Underwater hockey

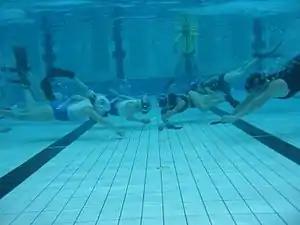
Referee (back right) in yellow

Officiating the game are two (or three) water referees (i.e. in the pool with full snorkelling gear, and wearing a distinctive red cap, orange gloves and golden yellow shirt) to observe and referee play at the pool bottom, and one or more poolside deck referees to track time (both playing times and penalty times for penalised players), maintain the score, and call fouls (such as excessive number of players in play, failure to start a point from the end of the playing area, or another foul capable of being committed at or noticed from the surface). The deck (chief) referee responds to hand signals given by the water referees to start and stop play, including after an interruption such as a foul or time-out, or indeed to stop play if they themself see a rule infringement.